AB Pictoris

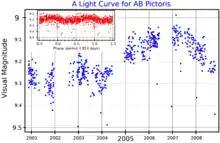
A visual band light curve for AB Pictoris. The main plot shows the long-term variability, and the inset plot shows the periodic variation. Adapted from Kiraga (2012)

In 2003 and 2004, an object (now catalogued as "AB Pictoris b") was observed close to the star by a team of astronomers at the European Southern Observatory. Since it had common proper motion with AB Pictoris, it was concluded that it was physically close to the star. Its spectral type was estimated as between L0V and L3V. Using evolutionary models, its mass was estimated as from 13 to 14 Jupiter masses. However, because modelling such young objects is difficult, this estimate is very uncertain; some models give masses as low as 11 Jupiter masses or as high as 70 Jupiter masses. Temperature estimates range from 1600 K to 2400 K. As it is not known if the mass of the object exceeds the deuterium burning limit of 13 Jupiter masses, it is not clear whether the object should be classified as an extrasolar planet or a brown dwarf. In 2010 a team obtained the spectrum of AB Pic b with VLT/SINFONI. This confirmed this object as an L-dwarf with low surface gravity, matching a spectral type of L0-L1. It also constrained the temperature to Kelvin. Another team found that AB Pic b has a lower temperature of 1400-1700 K and possibly a lower mass (7-14 , from figure 13). A later analysis did find a temperature of K and a mass of 10-14 . The planet shows several molecular and atomic absorption lines in the spectrum. The most notable are water vapor, carbon monoxide, potassium and sodium. The planetary orbit is significantly misaligned with its spin axis orientation (obliquity), possibly due to gravitational interactions with the additional inner planet.